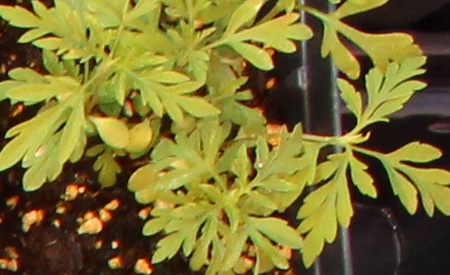
Label: Ragweed